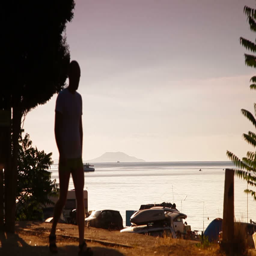
silhouettes of people camping at the beach